Canada in World War II

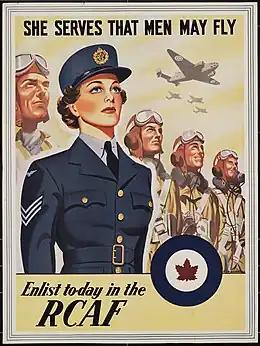
Recruitment poster for the Royal Canadian Air Force Women's Division from 1941

The history of Canada during the Second World War begins with the German invasion of Poland on 1 September 1939. While the Canadian Armed Forces were eventually active in nearly every theatre of war, most combat was centred in Italy, Northwestern Europe, and the North Atlantic. In all, some 1.1 million Canadians served in the Canadian Army, Royal Canadian Navy, Royal Canadian Air Force, out of a population that as of the 1941 Census had 11,506,655 people, and in forces across the empire, with approximately 42,000 killed and another 55,000 wounded.